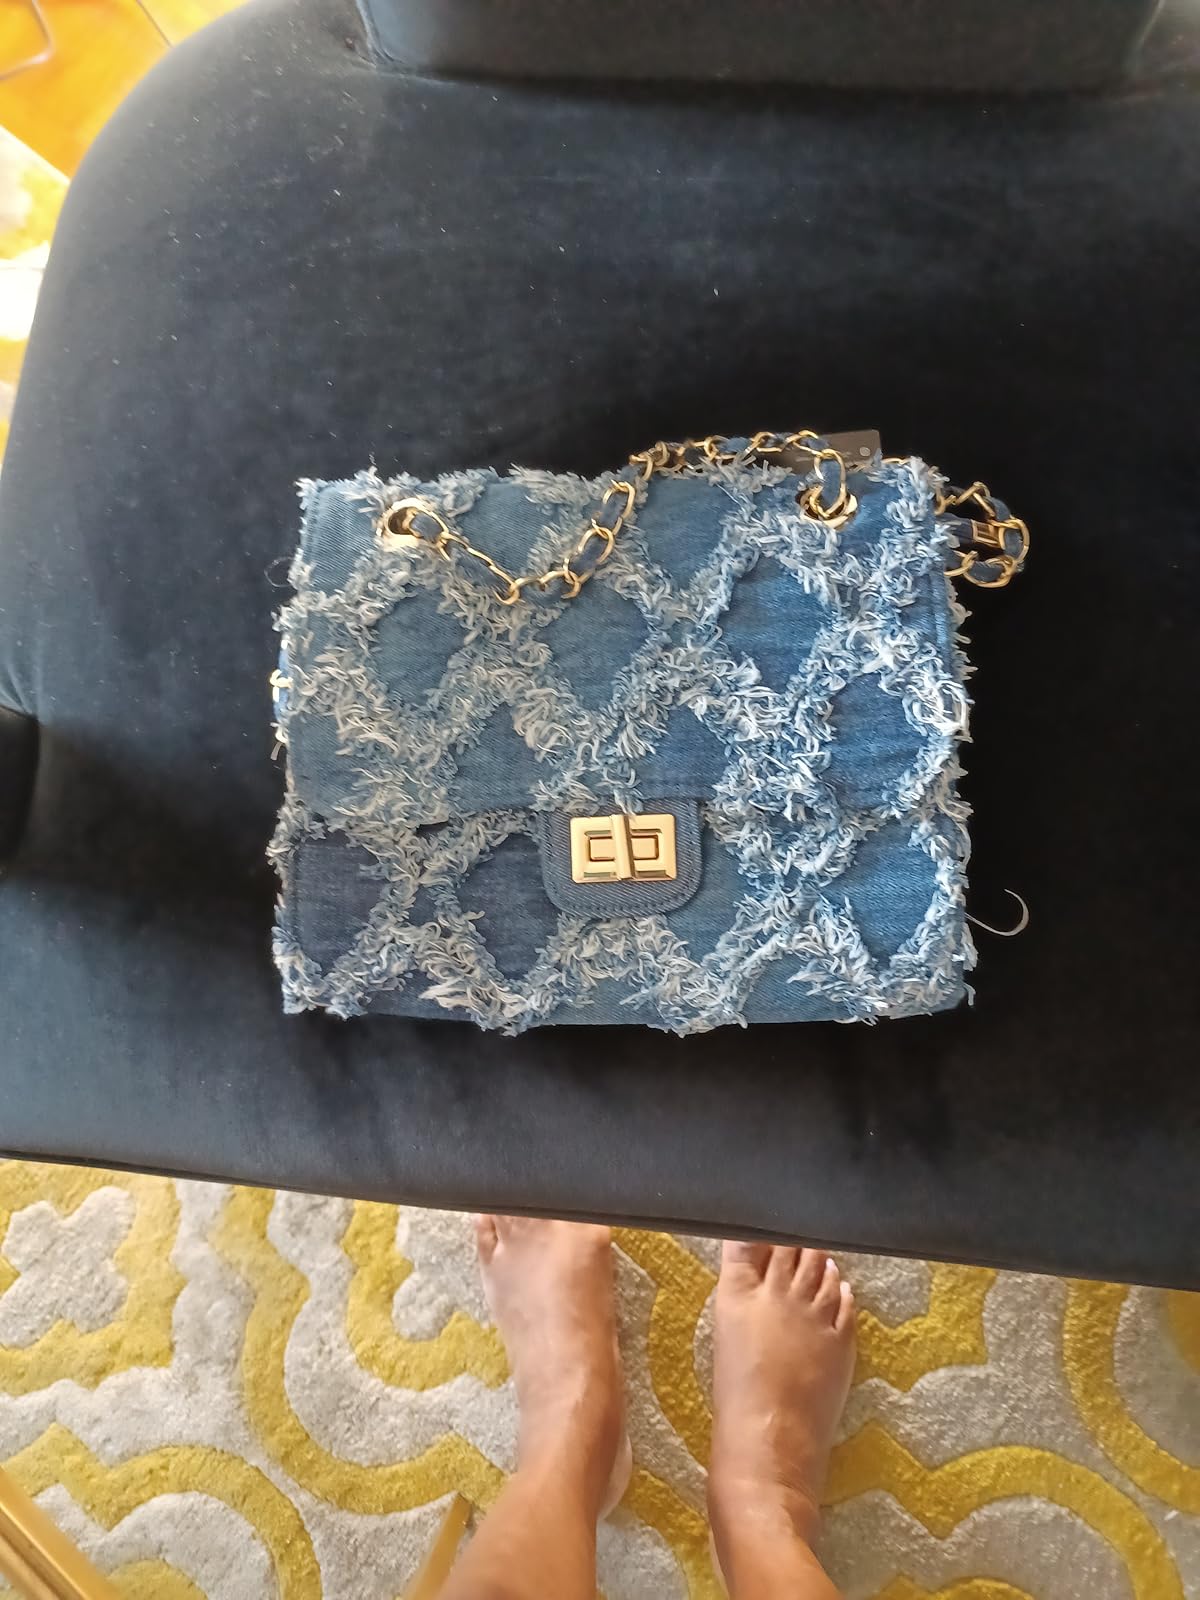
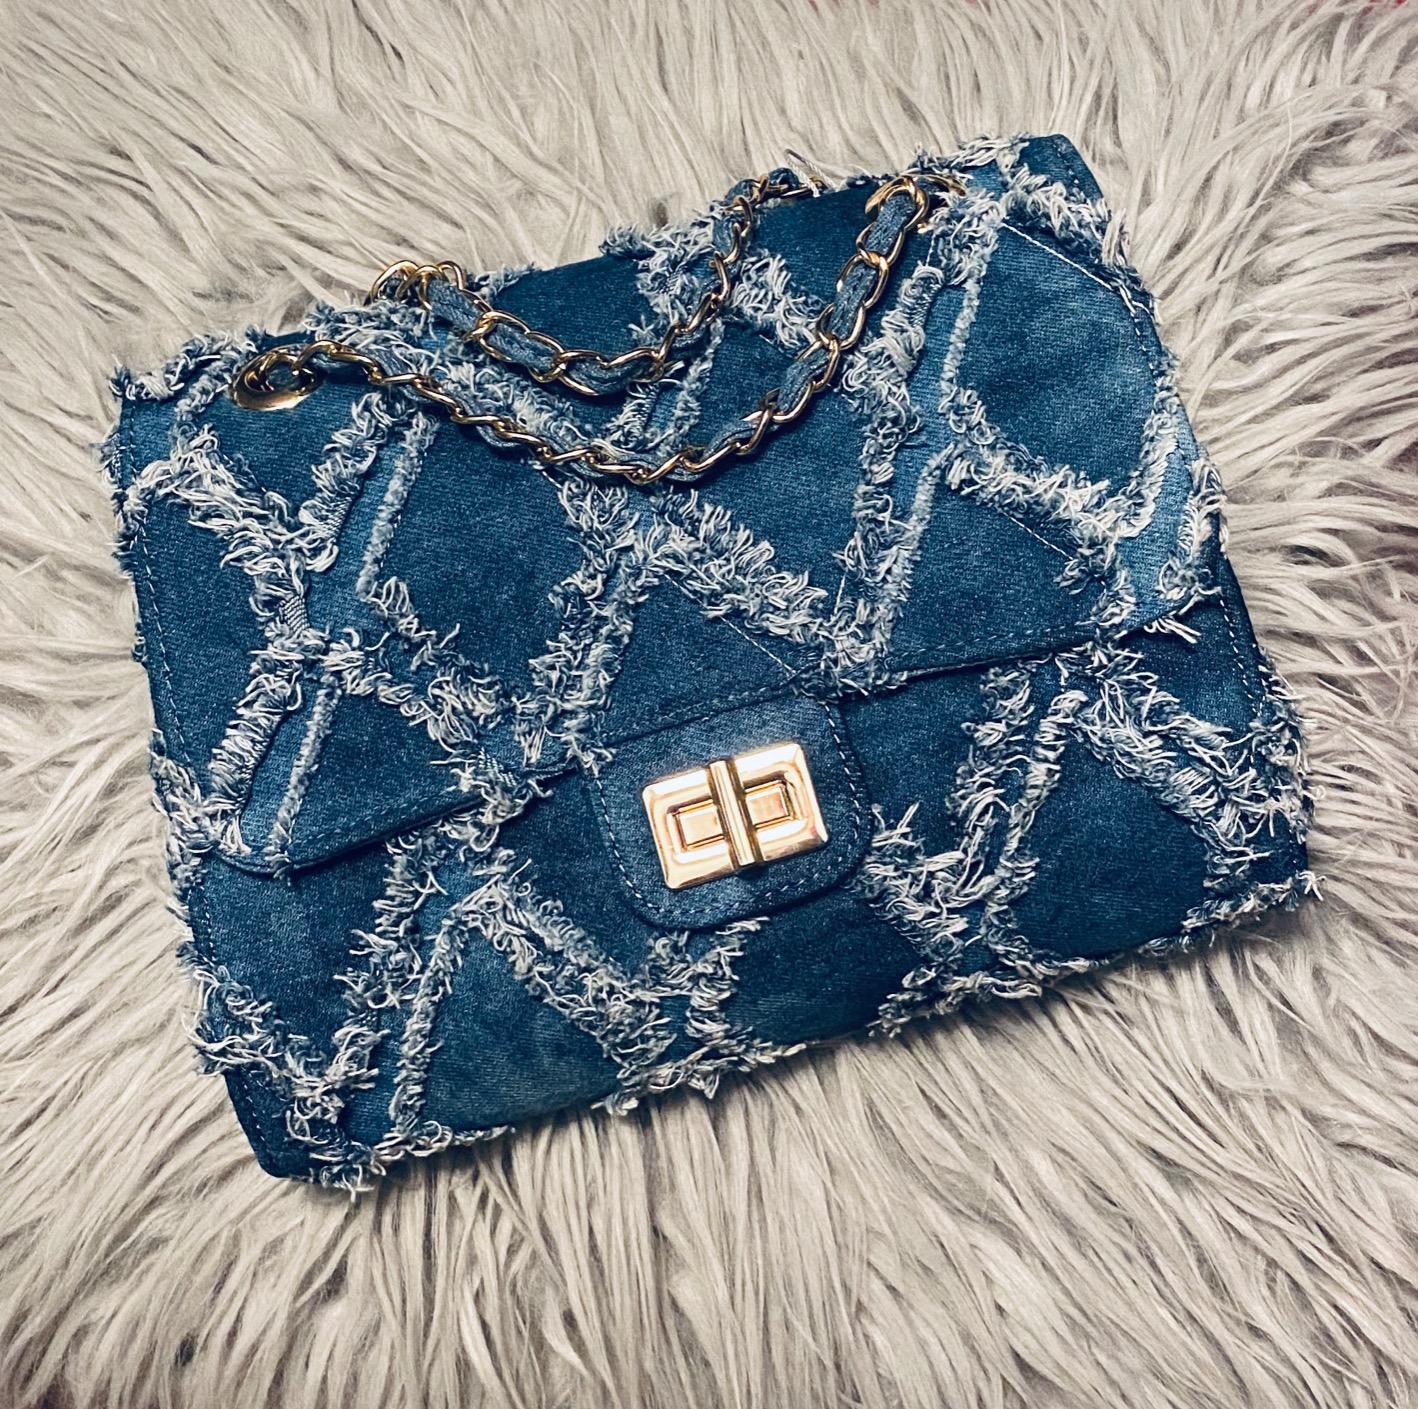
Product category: accessories_handbag
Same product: yes